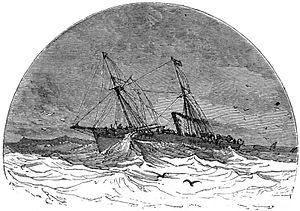
""Les Enfants du capitaine Grant"", Édouard Riou. &#32